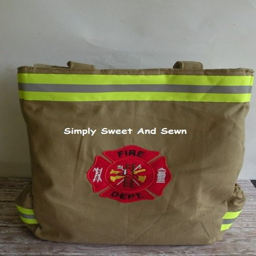
when i have my next baby , i want one of these -- diaper bag